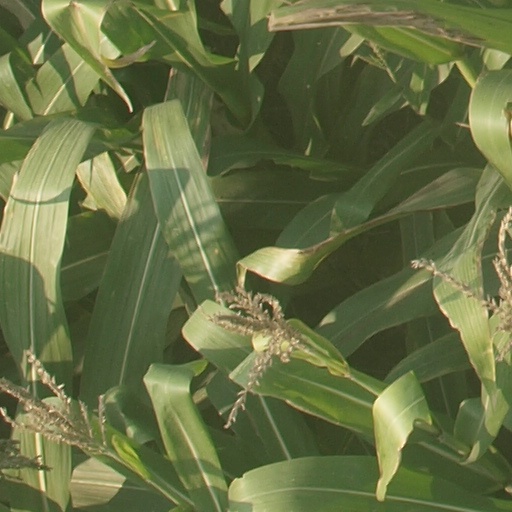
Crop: maize; corn